John Baptist Kaggwa

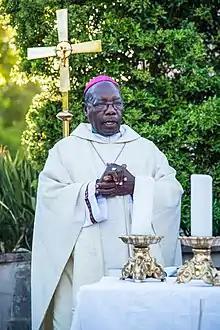
Bishop Kaggwa in 2018.

John Baptist Kaggwa (23 March 1943 – 20 January 2021) was a Ugandan Catholic prelate who was Bishop of the Diocese of Masaka, where he served as the Ordinary from 10 January 1998 until his retirement on 16 April 2019. For a period of more than three years, from 19 December 1994 until 10 January 1998, Kaggwa served as Coadjutor Bishop of Masaka, Uganda.